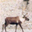
Label: deer